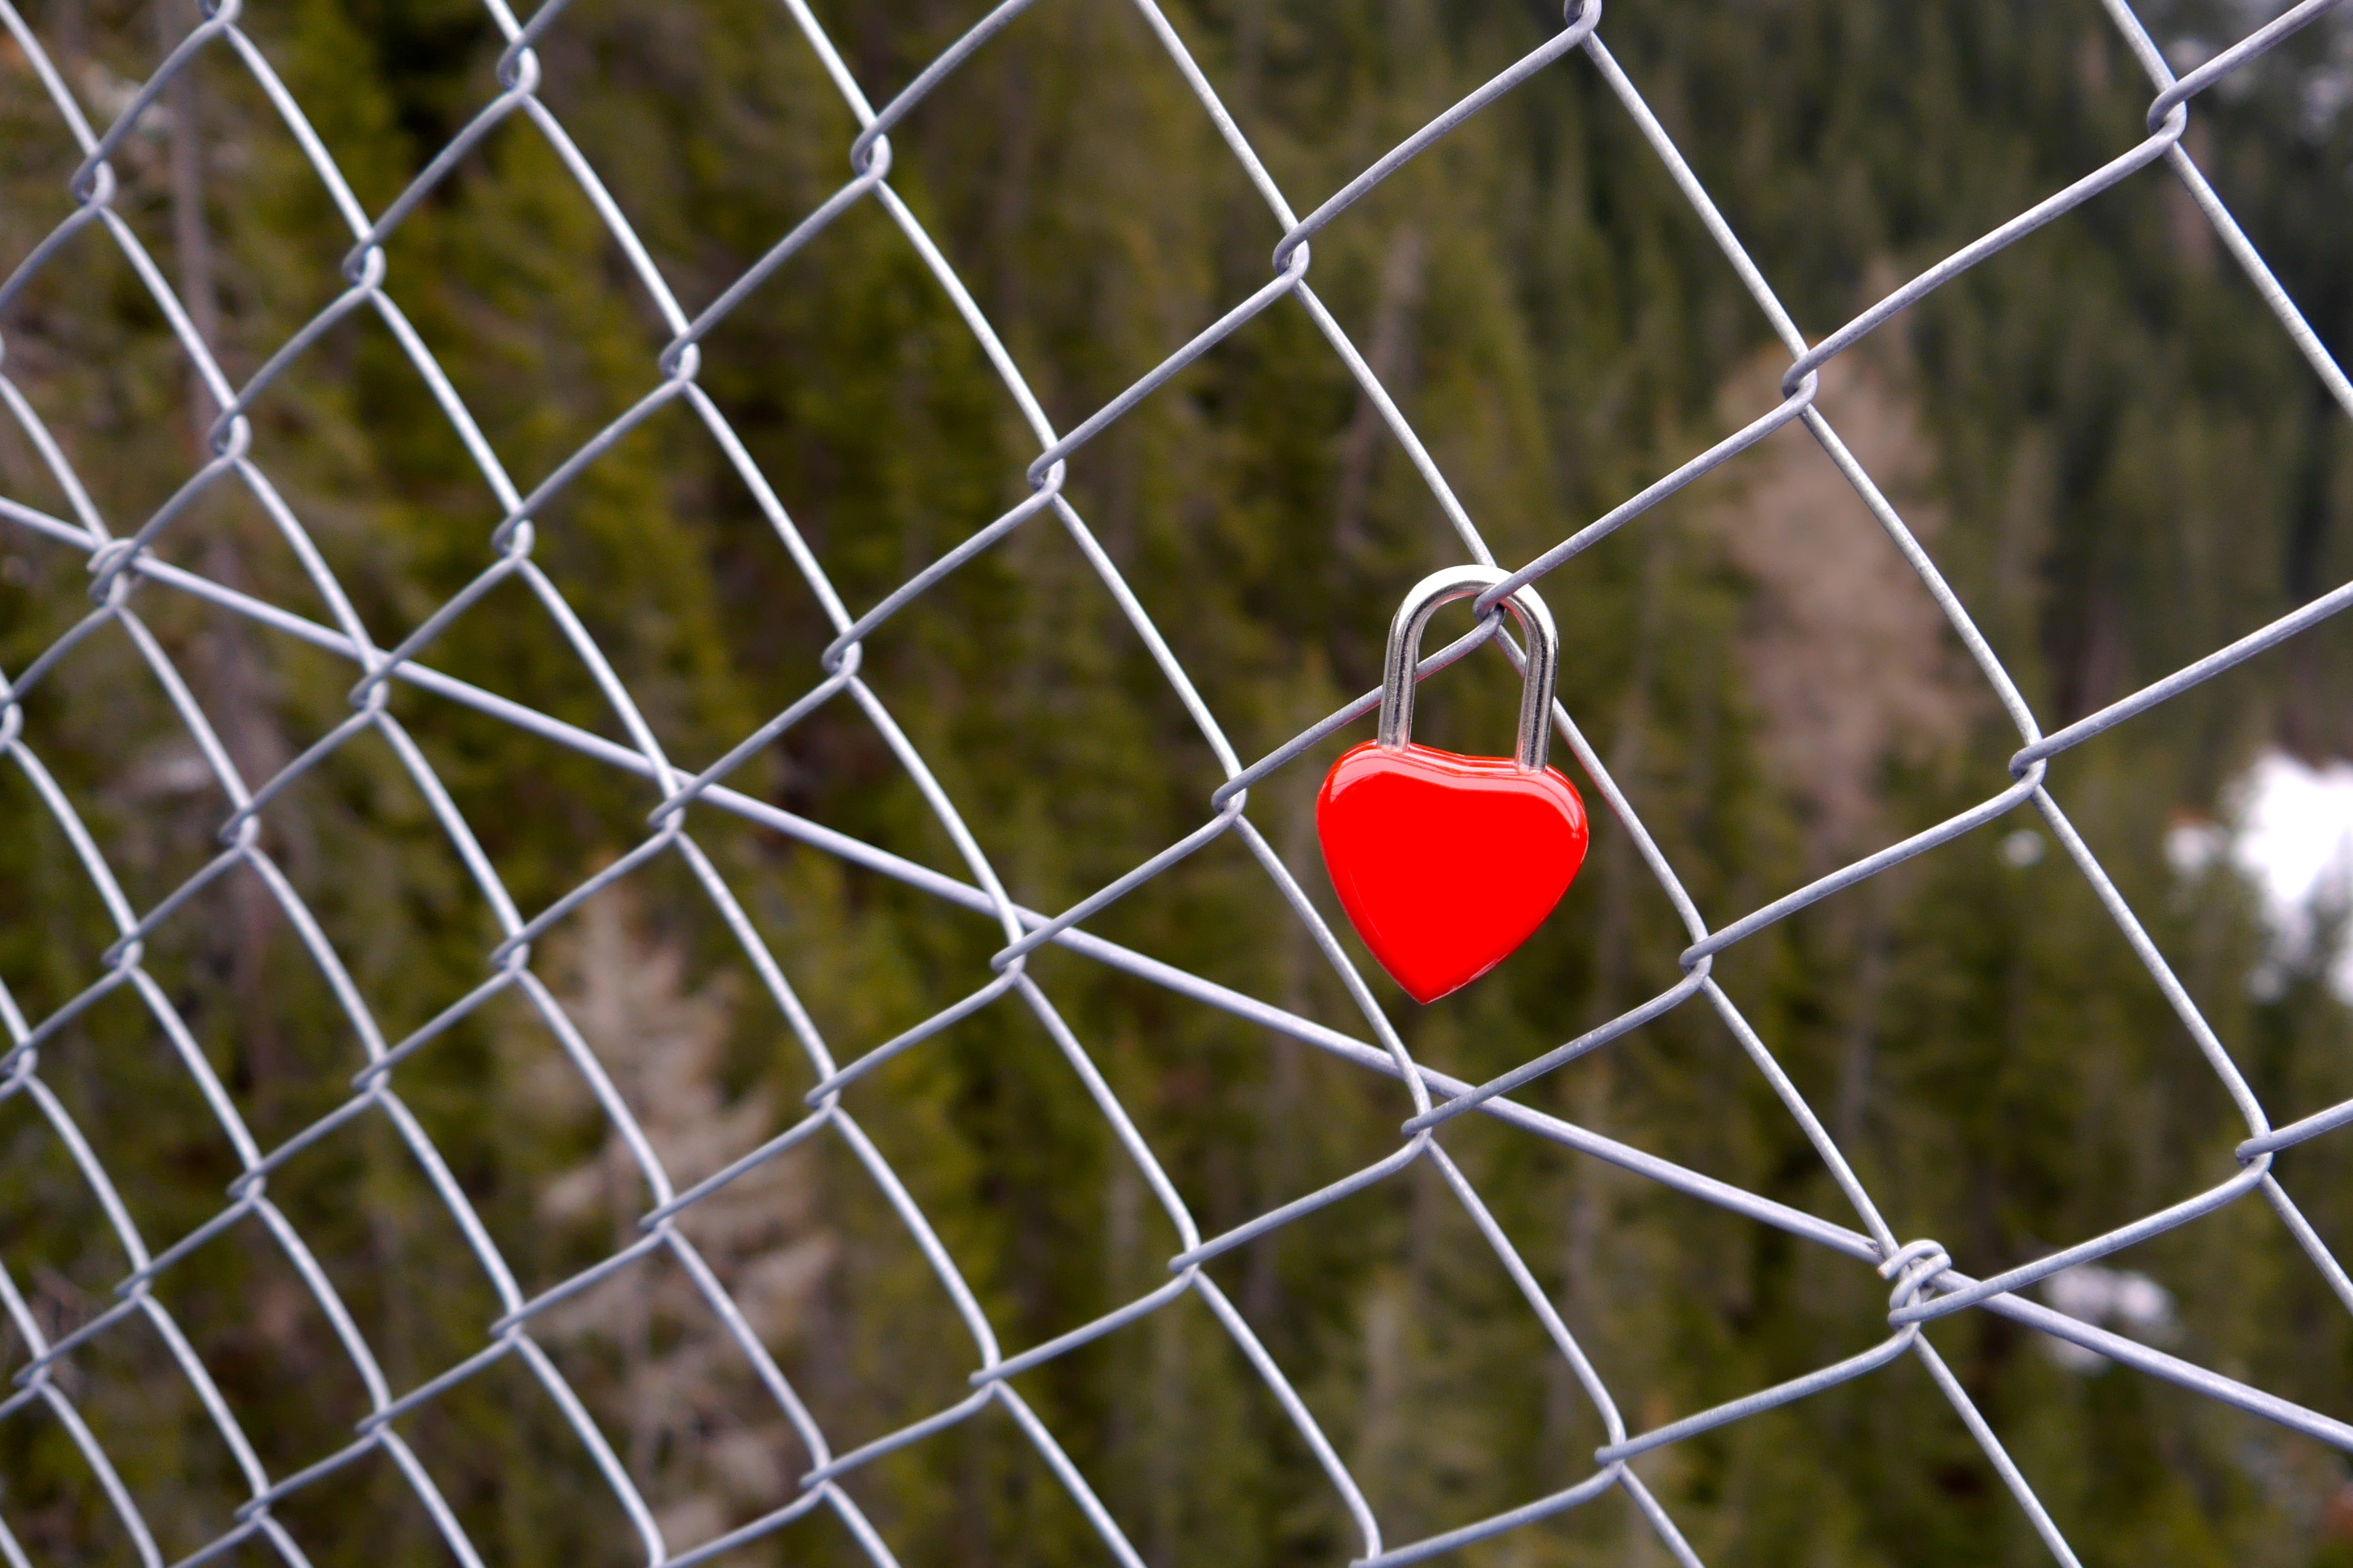
fence, bridge, leaf, wire fence, love, heart, green, red, romantic, castle, friendship, padlock, close up, net, grid, closed, connected, macro photography, love symbol, combines, love castle, love locks, chain link fencing, perching bird